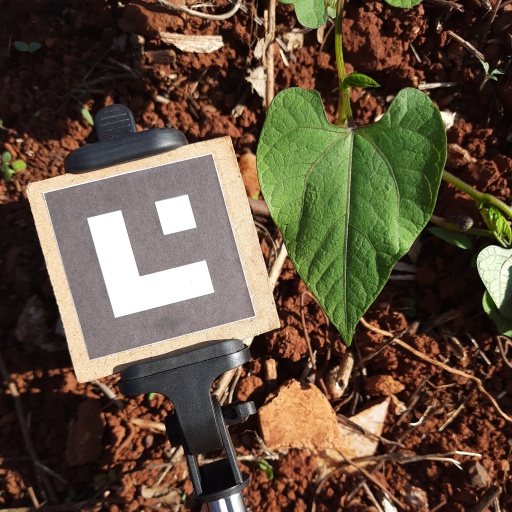
Observations: wavy surface, no eating holes, under sunlight